Nikolai Pavlovich Petrov

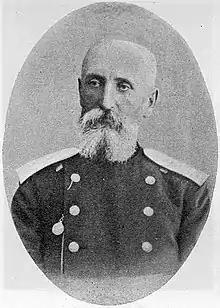

Nikolai Pavlovich Petrov (13 May 1836 – 15 January 1920) was a Russian army professor of mechanics and engineering who is considered one of the founders of tribology or the study of friction and lubrication. He is best known for what is known as Petrov's Law of friction.